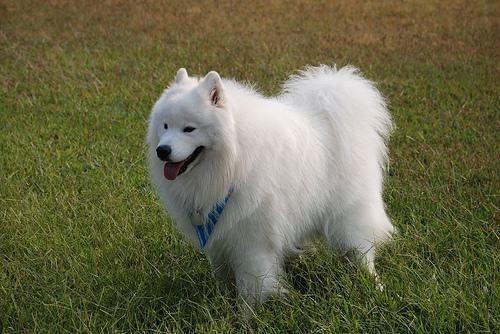
samoyed